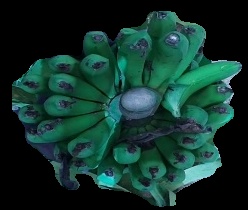
Variety: pachbale
Grade: grade2